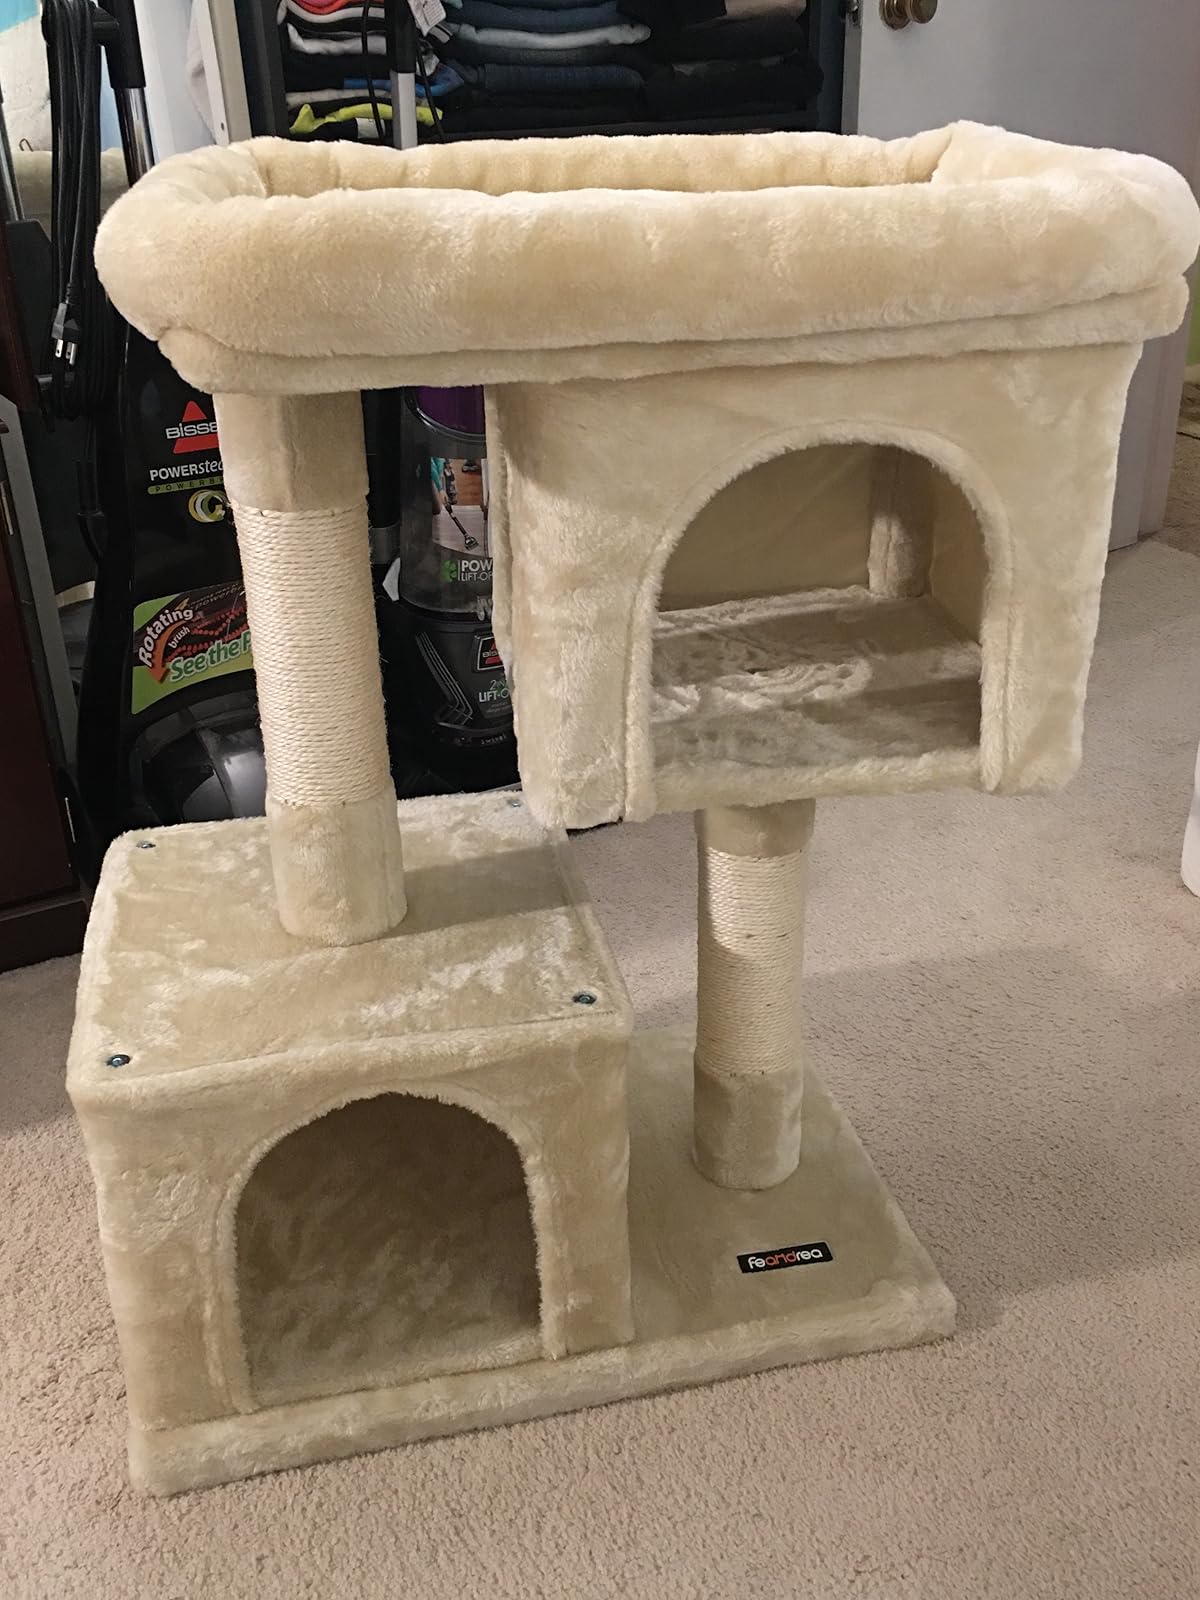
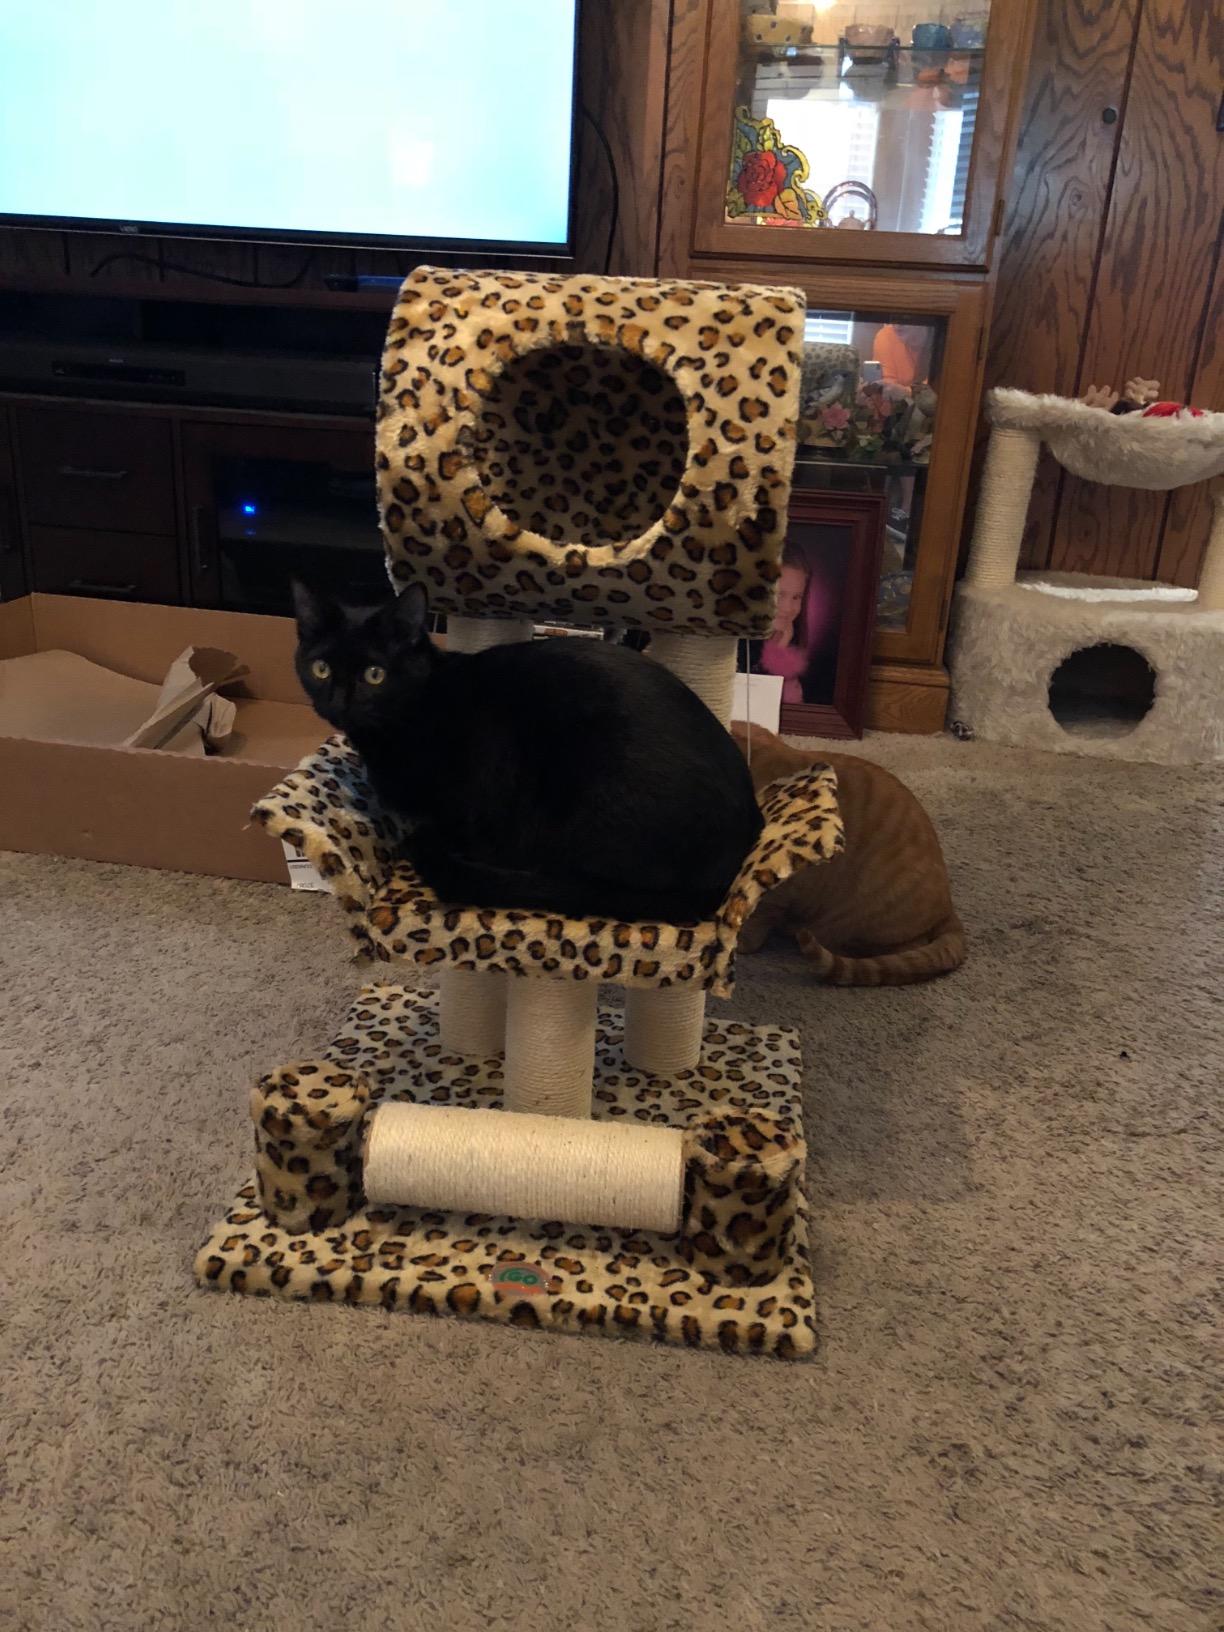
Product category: items_cat tree
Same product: no